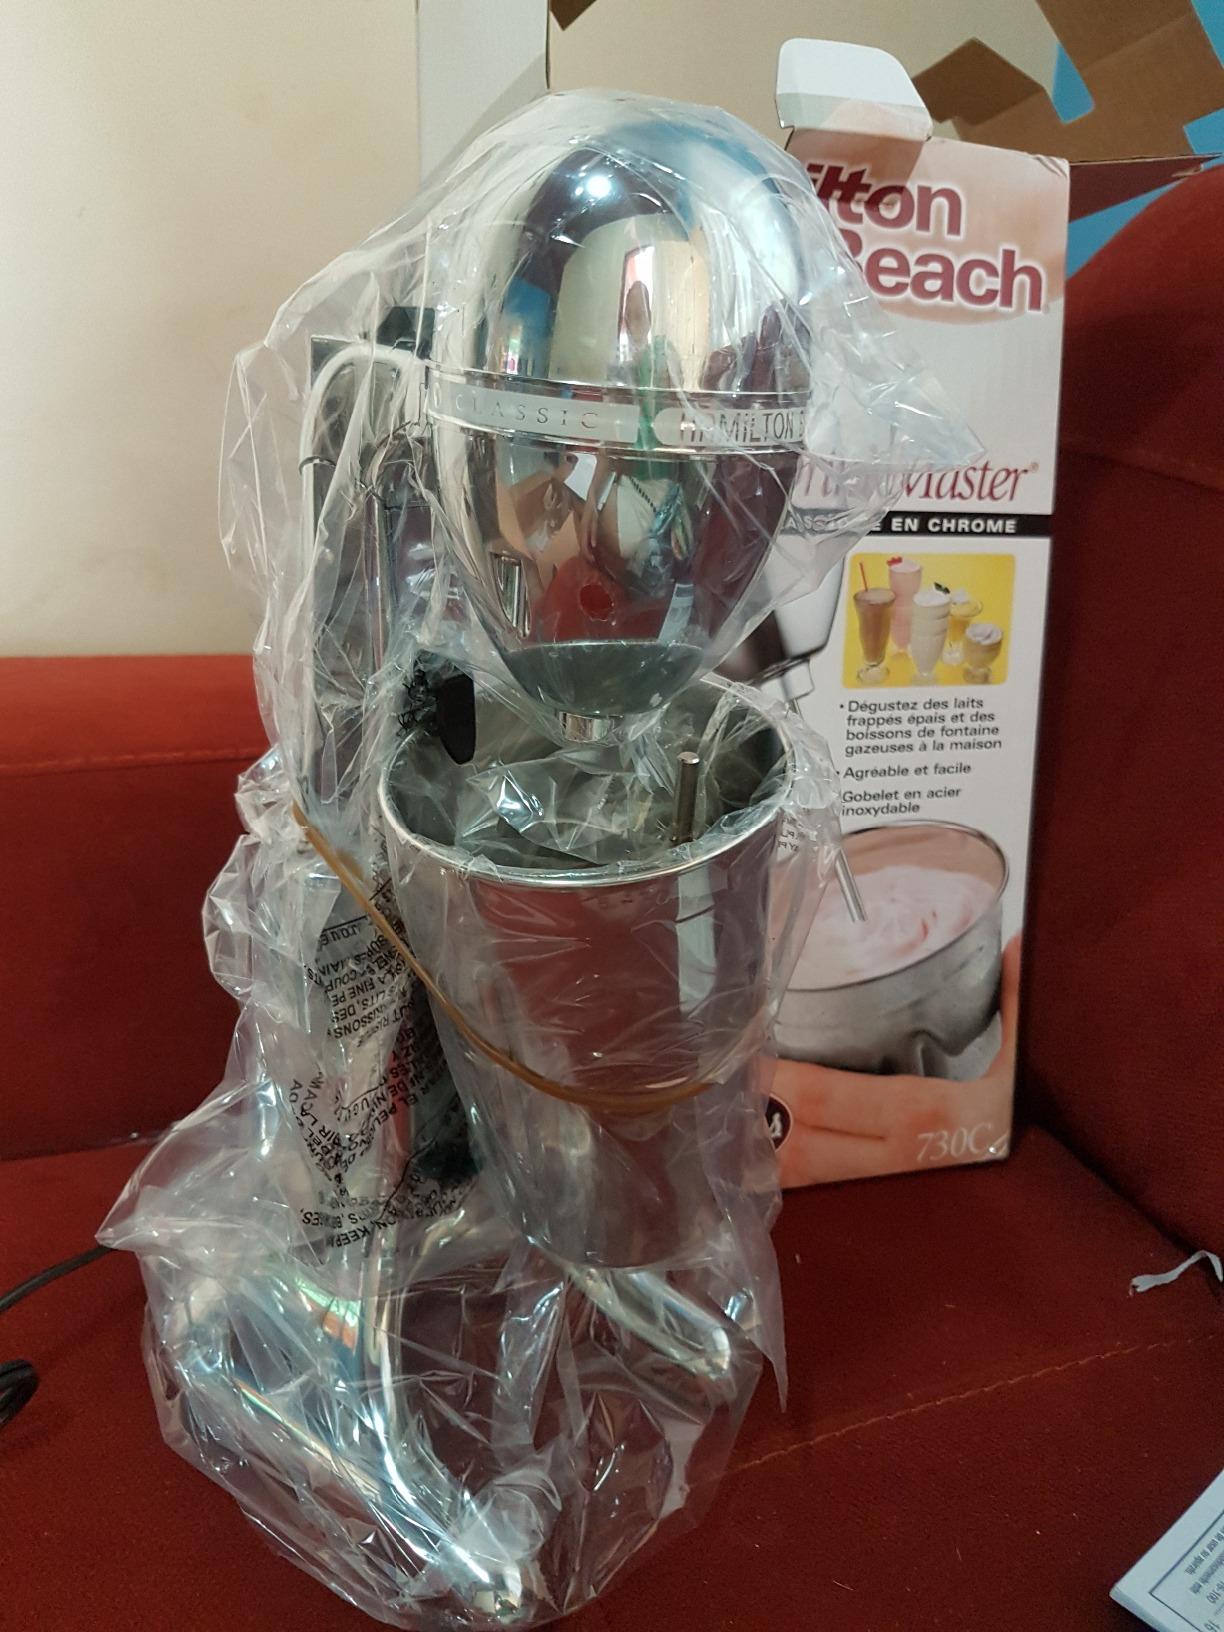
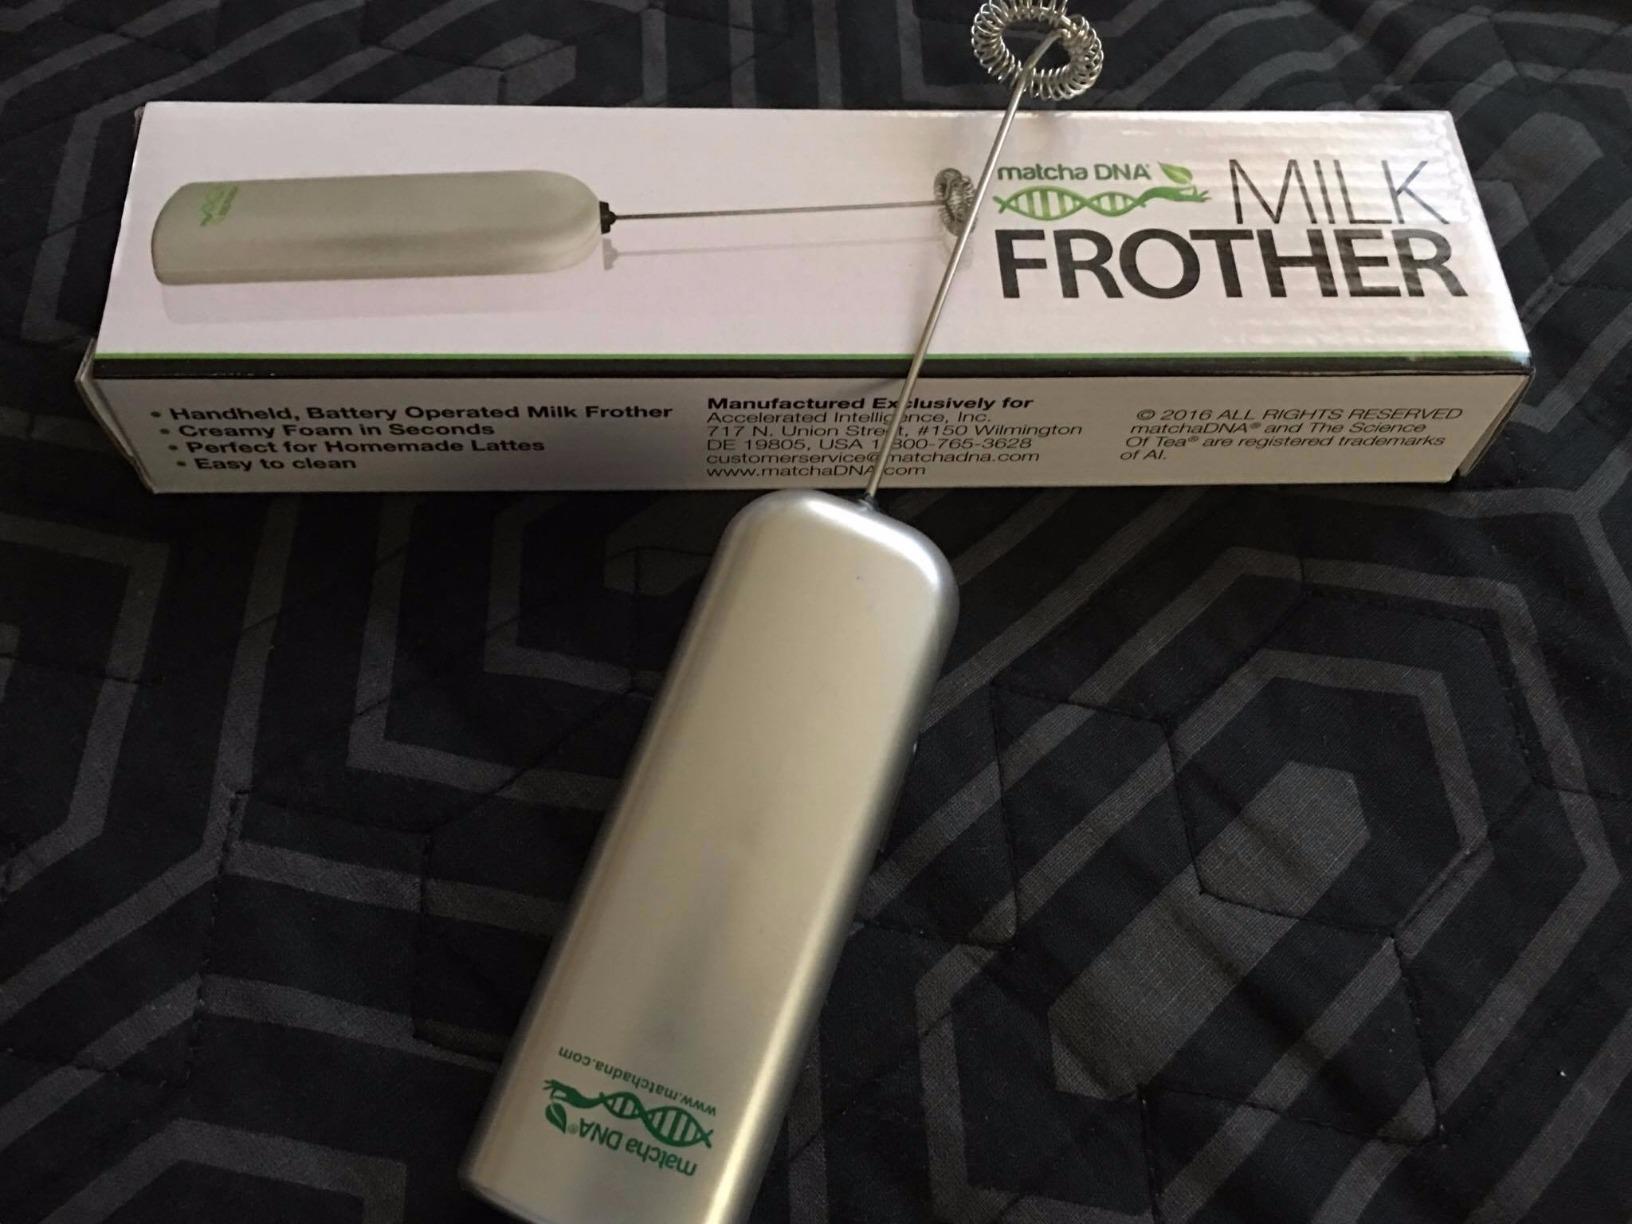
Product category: items_mixer
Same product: no